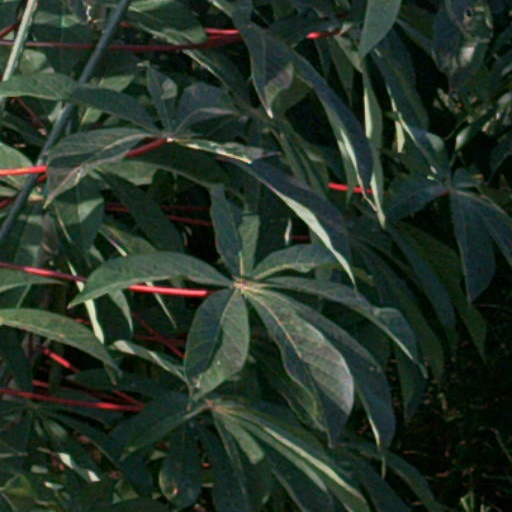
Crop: cassava